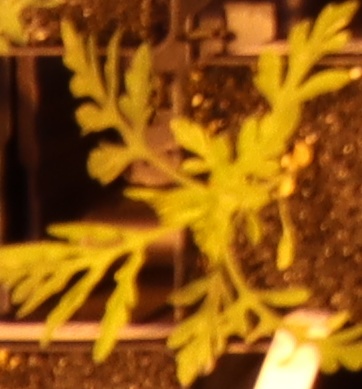
Label: Ragweed